Black-figure pottery

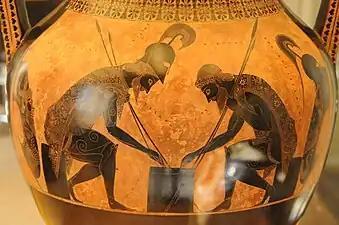
Amphora by Exekias, Achilles and Ajax engaged in a board game, c.540-530 BC, Vatican Museums, Vatican City.

The first important painter of this time was the Amasis Painter (560–525 BC), named after the famous potter Amasis, with whom he primarily worked. Many researchers regard them as the same person. He began his painting career at about the same time as Lydos but was active over a period almost twice as long. Whereas Lydos showed more the abilities of a skilled craftsman, the Amasis Painter was an accomplished artist. His images are clever, charming and sophisticated and his personal artistic development comes close to a reflection of the overall evolution of black-figure Attic vase painting at that time. His early work shows his affinity to the painters of Siana cups. Advances can be most easily recognized in how he draws the folds of clothing. His early female figures wear clothes without folds. Later he paints flat, angular folds, and in the end he is able to convey the impression of supple, flowing garments. Drawings of garments were one of his chief characteristics; he liked to depicted patterned and fringed clothing. The groups of figures which the Amasis Painter shows were carefully drawn and symmetrically composed. Initially they were quite static, later figures convey an impression of motion. Although the Amasis Painter often depicted mythological events—he is known for his pig-faced satyrs, for example—he is better known for his scenes of daily life. He was the first painter to portray them to a significant extent. His work decisively influenced the work of red-figure painters later. He possibly anticipated some of their innovations or was influenced by them toward the end of his painting career: on many of his vases women are only shown in outline, without a black filling, and they are no longer identifiable as women by the application of opaque white as skin color.